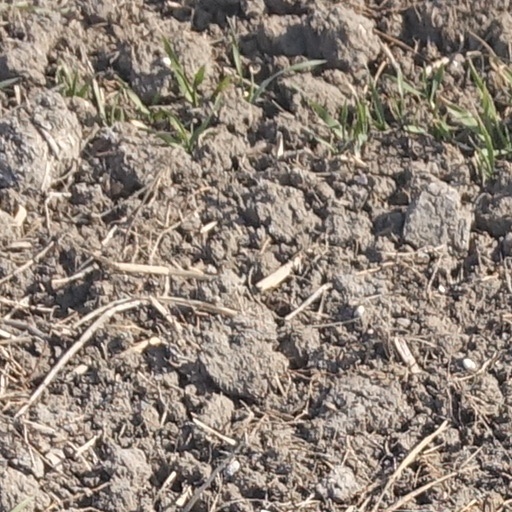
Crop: wheat